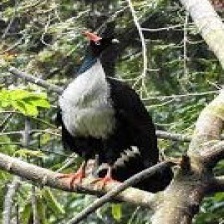
Species: HORNED GUAN
Scientific name: OREOPHASIS DERBIANUS